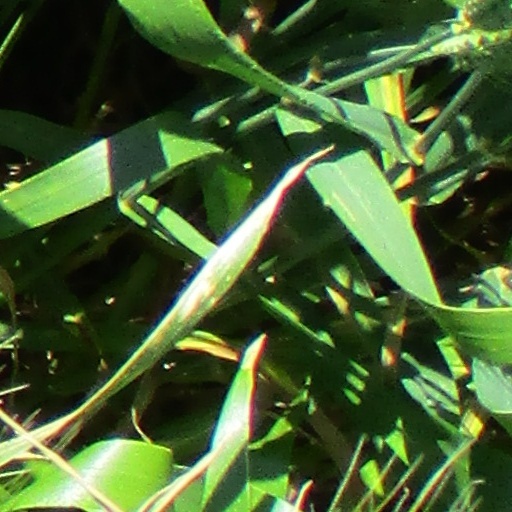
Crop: wheat